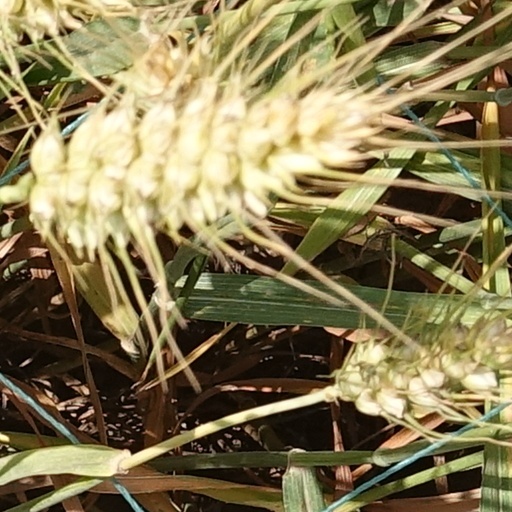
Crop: wheat